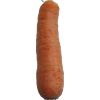
Label: Carrot 1